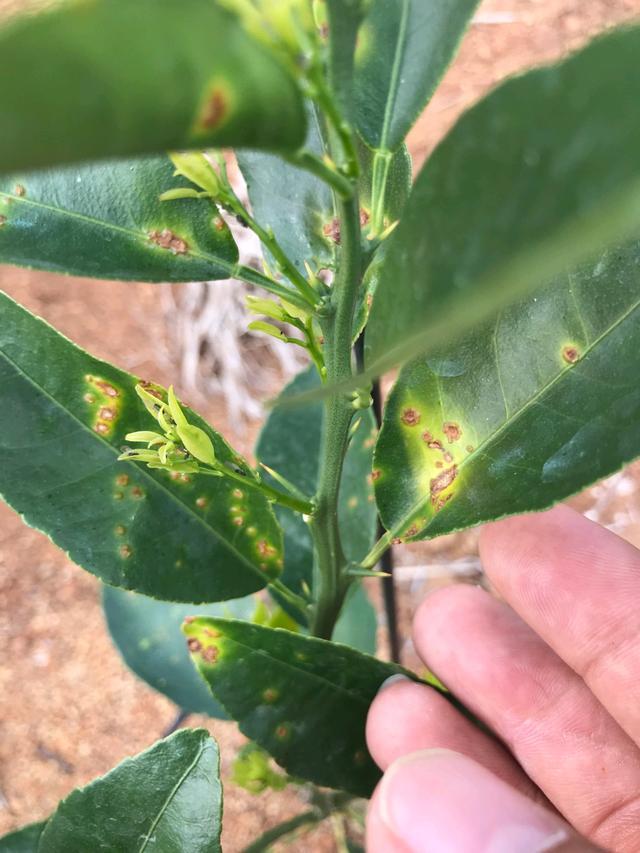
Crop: unknown
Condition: citrus_citrus_canker